Manhattan Avenue–West 120th–123rd Streets Historic District

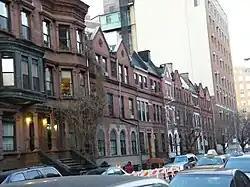
Manhattan Avenue-West 120th–123rd Streets Historic District, March 2009

Manhattan Avenue–West 120th–123rd Streets Historic District is a national historic district in the Harlem neighborhood of Manhattan in New York City. It consists of 113 contributing residential rowhouses built between 1886 and 1896. The buildings are three story brownstone and brick rowhouses over raised basements in the Queen Anne, Romanesque, and Neo-Grec styles.